Maurice Berkeley (died 1581)

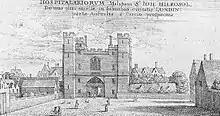
St. John's Gate, Clerkenwell, north front, in 1661, depicted by Wenceslaus Hollar. Behind the gate to the right is Berkeley House.

Shortly before his death, he built Berkeley House in Clerkenwell, a brick-built mansion of H- or U-plan. Until the 1680s it was the residence of his very distant cousin George Berkeley, 1st Earl of Berkeley, 9th Baron Berkeley (1627–1698), following which the house was for a short time a centre of Roman Catholicism, under Father Maurus Corker, a Benedictine. Berkley ("sic") Street was named after the House, but was later renamed Briset Street; in the early 1700s, the site was built over with terraced housing.